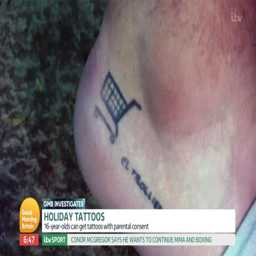
the feature looked at drunken tattoos on holiday that teens may live to regret